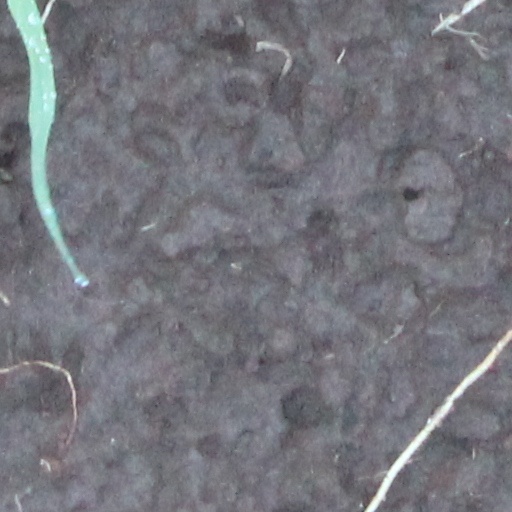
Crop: wheat